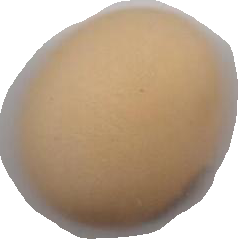
Variety: Anjasmoro